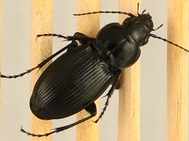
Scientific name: Cyclotrachelus torvus
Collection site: Northern Great Plains Research Laboratory NEON (NOGP), plot NOGP_007